Paul Bégin

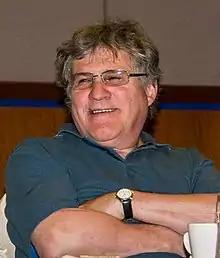
Paul Bégin picture

Paul Bégin (born May 15, 1943, in Dolbeau-Mistassini, Quebec) is a former Quebec politician and Cabinet Minister. Member of the Parti Québecois, he served as the province's Justice Minister from 1994 to 1997 and from 2001 to 2002.